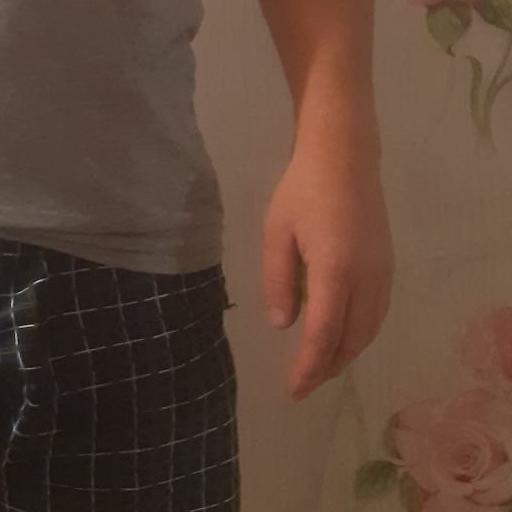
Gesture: no_gesture